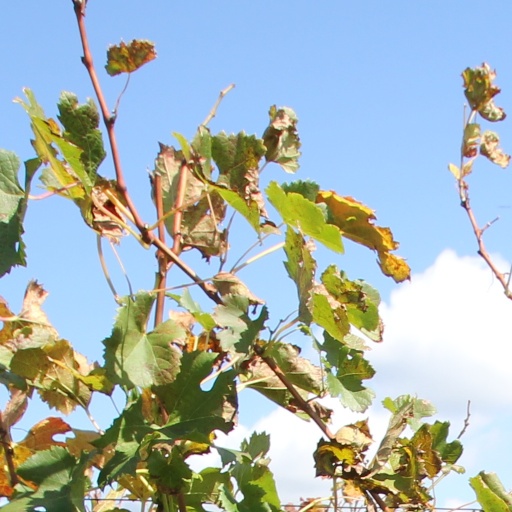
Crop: grape